Louise by the Shore

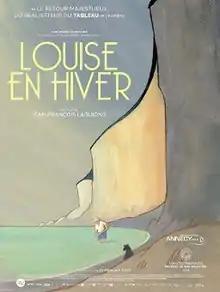

Louise by the Shore is a 2016 French animated drama film directed by Jean-François Laguionie and starring Dominique Frot. It follows an elderly woman who spends the winter in an empty French seaside town, with only her memories and imagination for company.